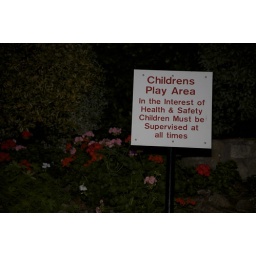
The photos too dark to see all the jagged rocks around this warning sign